Scars on 45

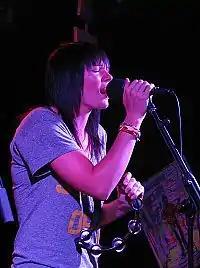
Aimee Driver during performance at The Saint, Asbury Park, NJ, July 2011

On several occasions, the band was poised on the brink of success only to have their hopes for a record deal dashed at the last moment. When their song "Beauty's Running Wild" was selected for an extended closing scene of an episode of "CSI: New York", they finally had a select amount of money in hand to purchase equipment for recording. They also caught the ear of TV music supervisor Alex Patsavas. At the time, Patsavas had just entered an agreement with Atlantic Records to acquire her Chop Shop label under which the band is now signed.